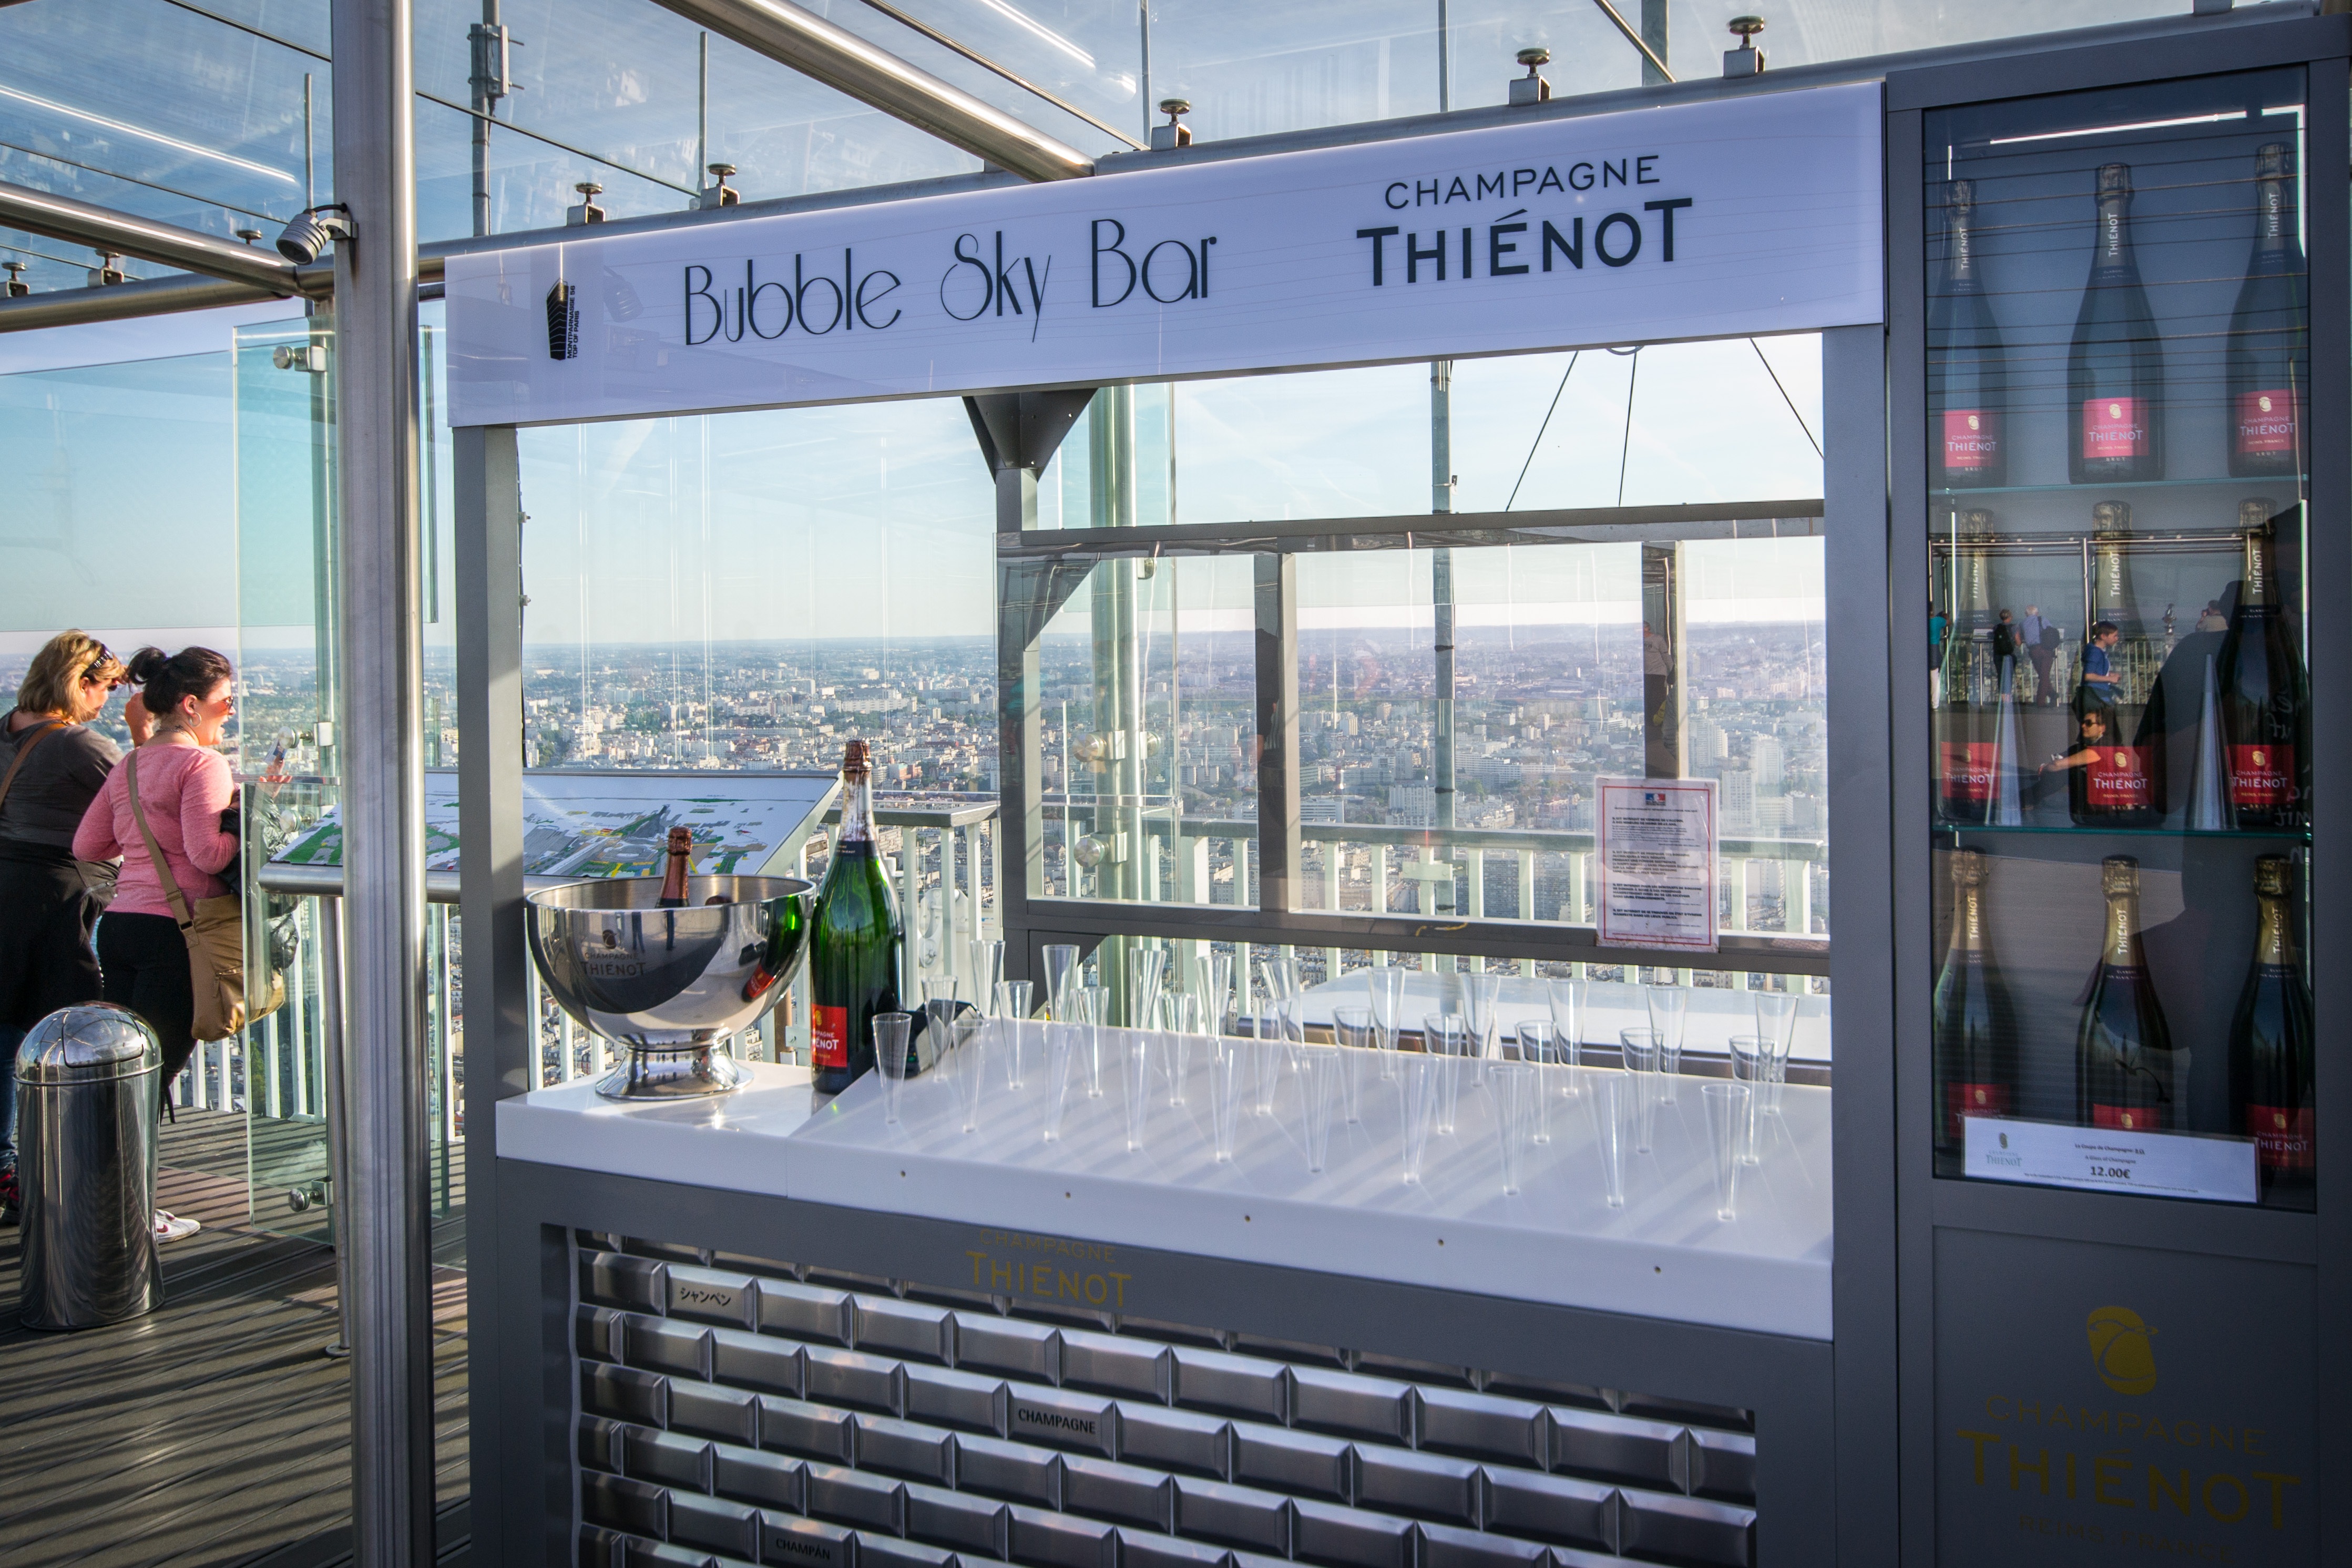
view, paris, bar, france, machine, vision, montparnasse, champagne, viewpoint, distant view, window covering